Mercury-Atlas 9

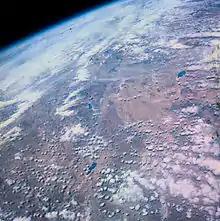
Picture of Tibet taken by Cooper

During the flight Cooper reported that he could see roads, rivers, small villages, and even individual houses if the lighting and background conditions were right. This was later confirmed by the two-person Gemini crews that later flew (which included Cooper). Cooper slept intermittently the next six hours, during orbits 10 through 13. He woke from time to time and took more pictures, taped status reports, and kept adjusting his spacesuit temperature control which kept getting too hot or too cold.